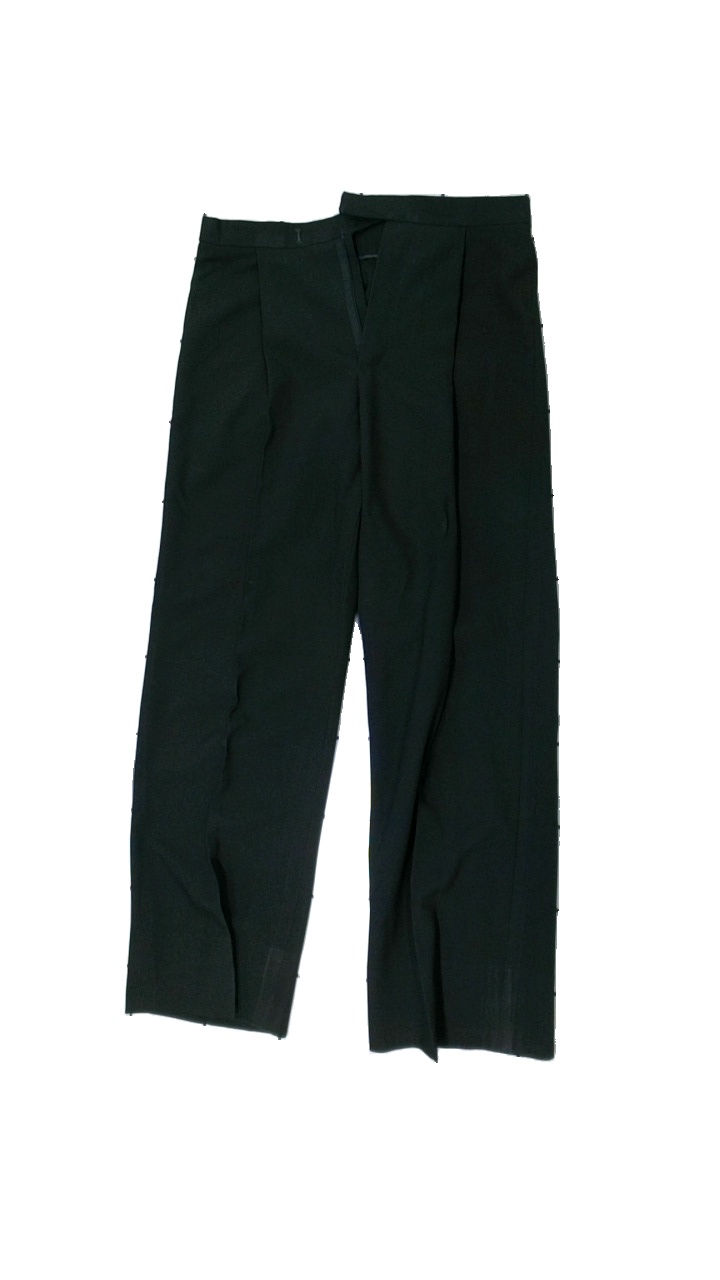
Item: Trousers (Ladies)
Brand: Missing
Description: black trousers
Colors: Black
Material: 84% Polyester 16% Cotton
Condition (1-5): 5
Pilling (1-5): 5
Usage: Reuse
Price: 50-100